Christopher Lipscomb

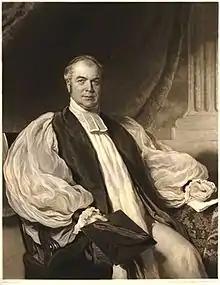
Christopher Lipscomb

Christopher Lipscomb (died 4 April 1843) was the first Anglican Bishop of Jamaica.